Shankargarh

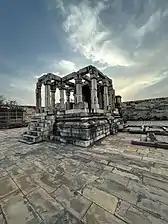
Garhwa Fort temple.

As of 2011 Indian Census, Shankargarh had a total population of 17,785, of which 9,343 were males and 8,442 were females. Population within the age group of 0 to 6 years was 2,712. The total number of literates in Shankargarh was 11,442, which constituted 64.3% of the population with male literacy of 69.8% and female literacy of 58.3%. The effective literacy rate of 7+ population of Shankargarh was 75.9%, of which male literacy rate was 83.2% and female literacy rate was 68.0%. The Scheduled Castes and Scheduled Tribes population was 4,087 and 107 respectively. Shankargarh had 3095 households in 2011.